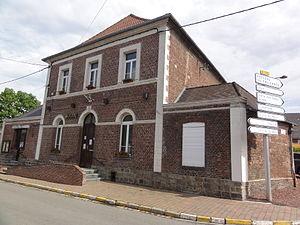
Maresches(Nord,Fr) mairie
Maresches est une commune française située dans le département du Nord, en région Hauts-de-France.